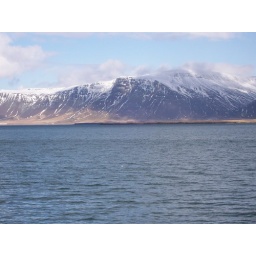
The mountains in the distance from Reykjavik coast